Creative Folkestone Quarterhouse

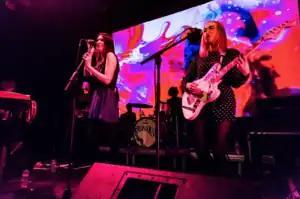
Quarterhouse

The Quarterhouse was the first built part of a masterplan for the Folkestone harbour area produced by architects Foster and Partners. It was envisioned as a link between Tontine Street and the town centre. Kent County Council provided a £3.5 million grant for the Quarterhouse. The South East England Development Agency (SEEDA) provided a further £500,000.